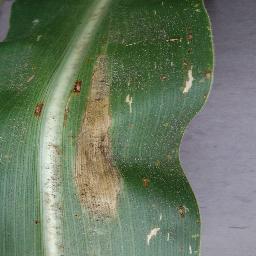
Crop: corn
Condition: (maize)_northern_blight